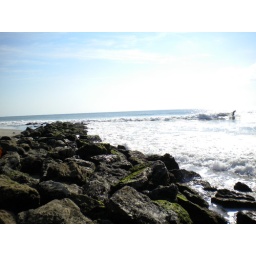
Right next to those rocks, and all the signs that said don't go in the water here.